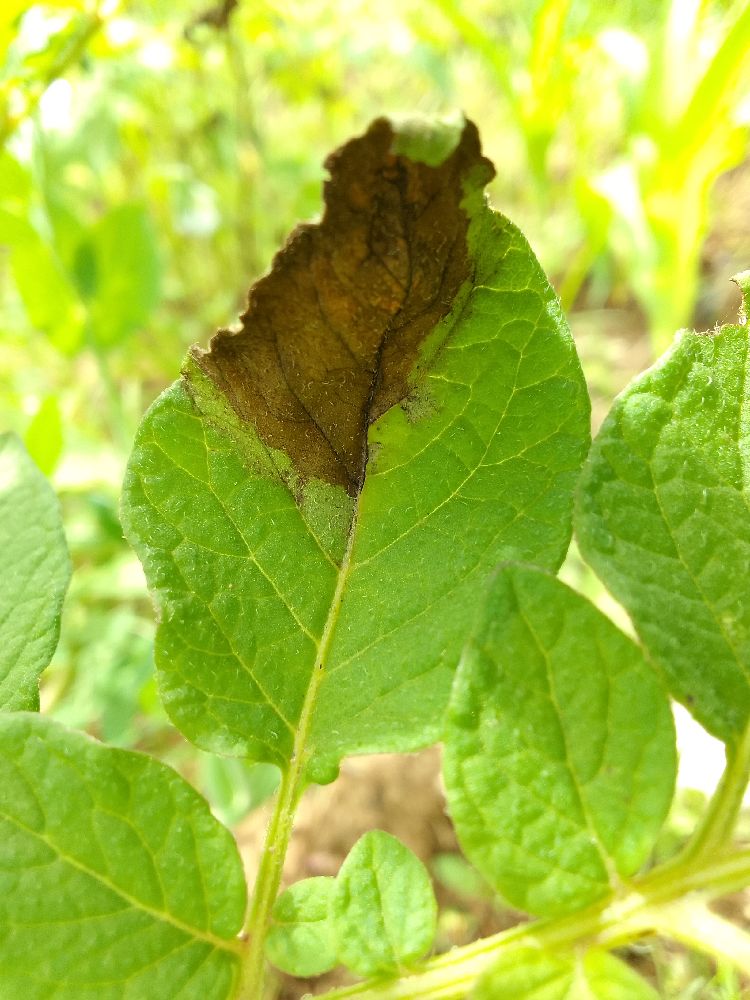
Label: Late blight